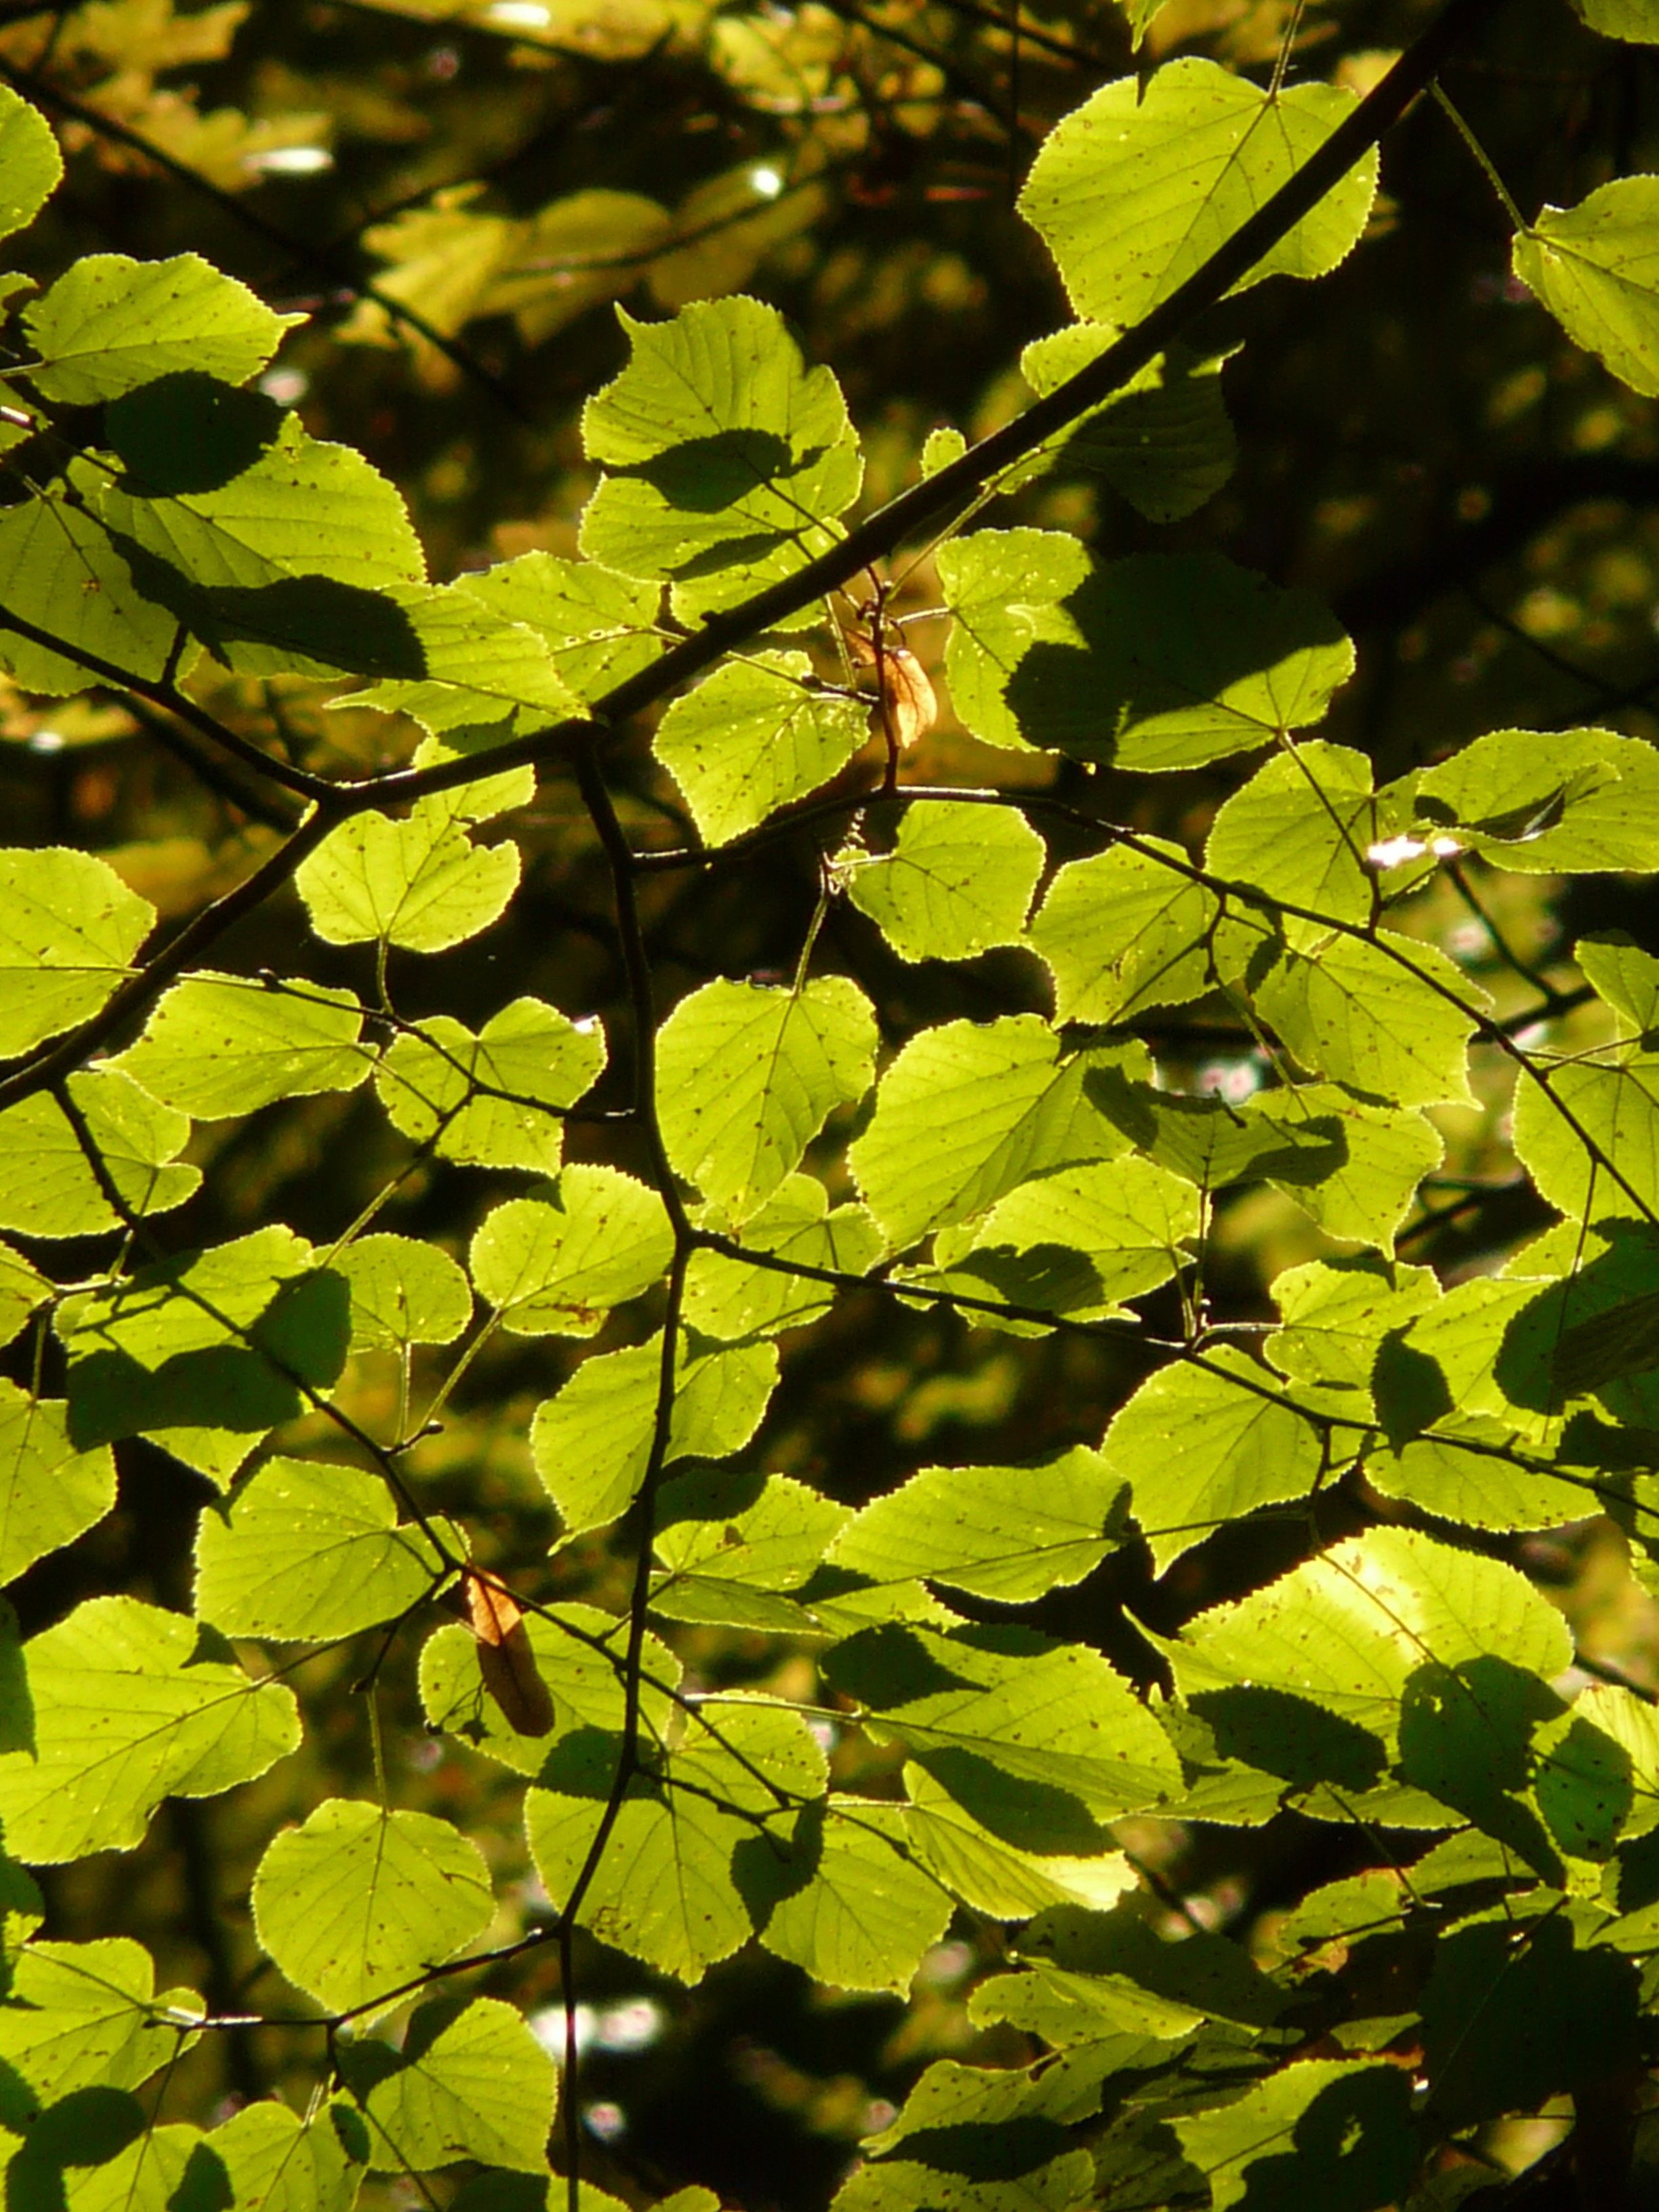
tree, nature, branch, light, plant, sunlight, leaf, flower, green, produce, autumn, botany, yellow, flora, leaves, shrub, deciduous, linde, back light, flowering plant, maidenhair tree, shine through, lipovina, woody plant, land plant